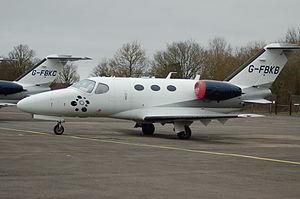
Blink est une compagnie aérienne anglaise.